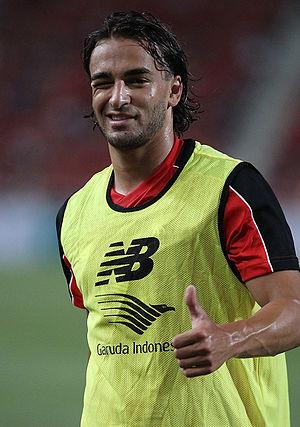
Lazar Marković, né le 2 mars 1994 à Čačak, est un footballeur international serbe qui évolue au poste de milieu offensif.